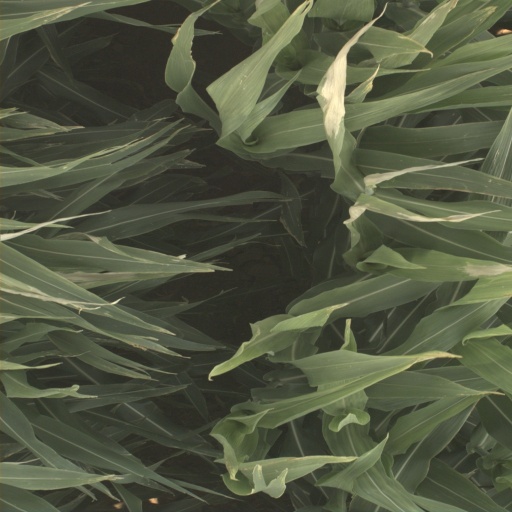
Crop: sorghum